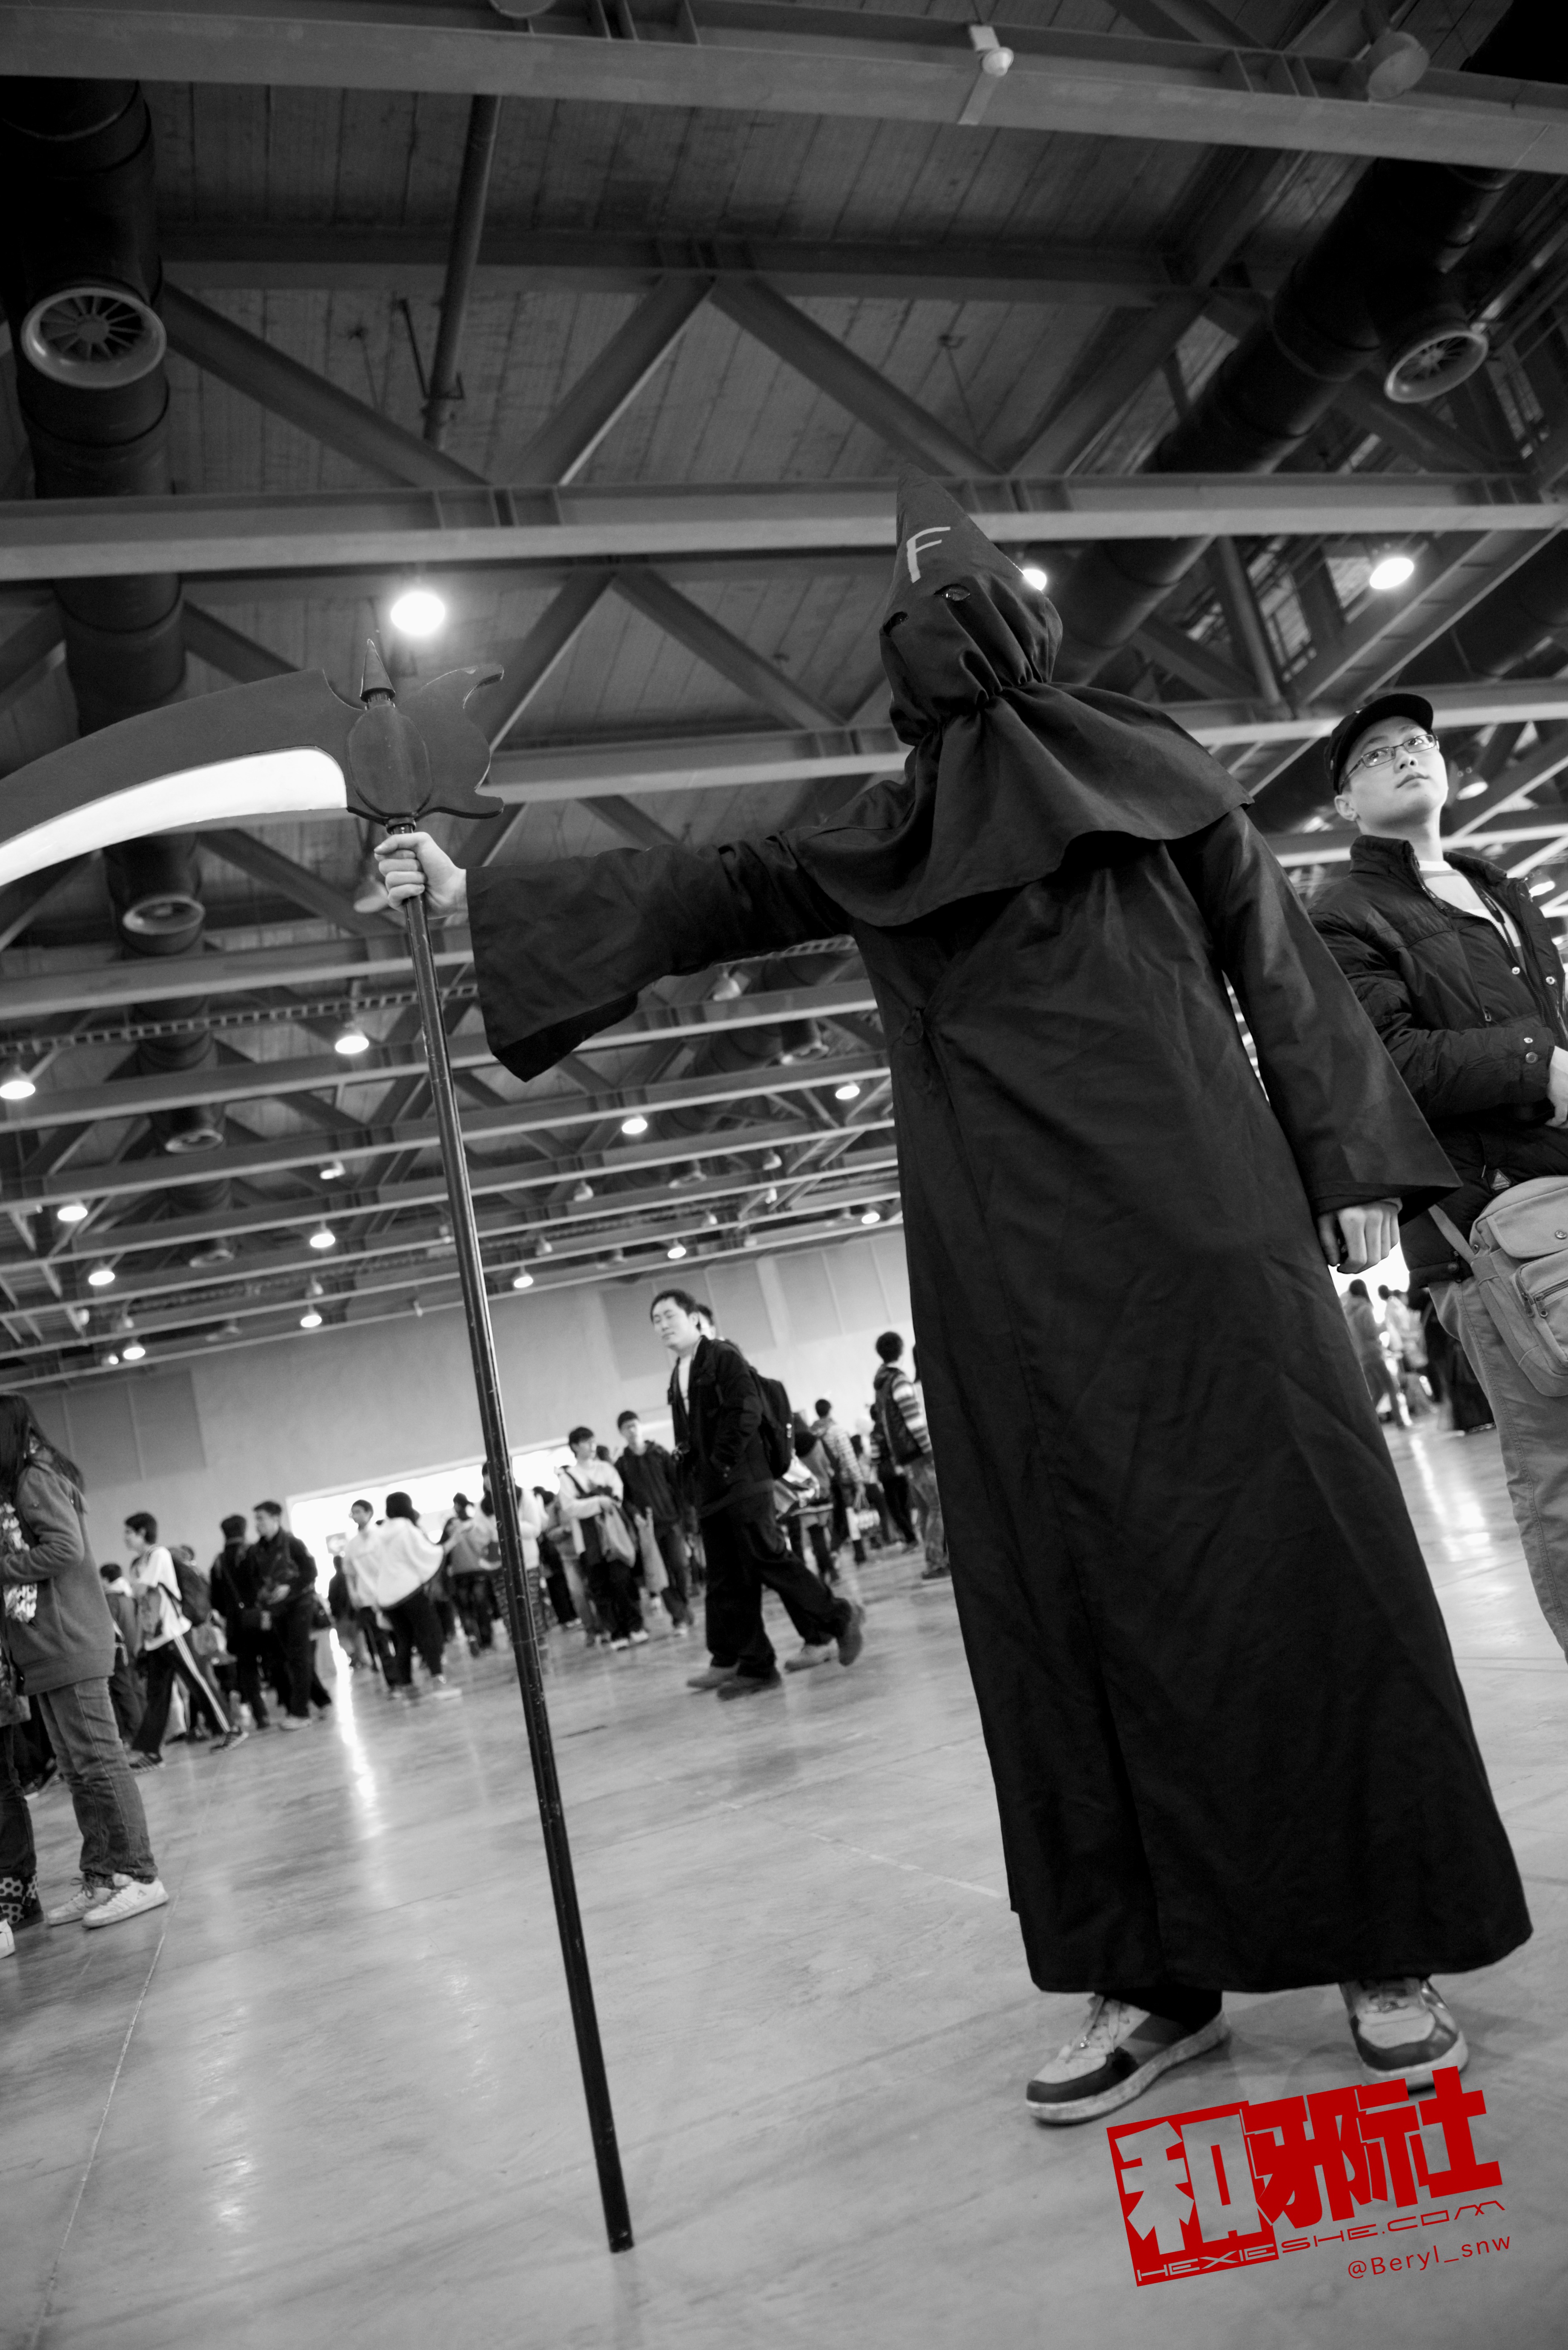
black and white, girl, play, cute, portrait, fashion, nikon, black, monochrome, performance art, cosplay, girls, japanese, photograph, f28, 2470, costume, d800e, anime, comic, comiccon, monochrome photography